Nuremberg

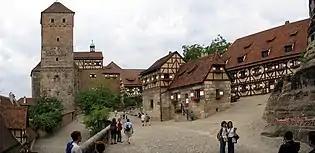
The Imperial Castle

The city and particularly Nuremberg Castle would become one of the most frequent sites of the Imperial Diet (after Regensburg and Frankfurt), the Diets of Nuremberg from 1211 to 1543, after the first Nuremberg diet elected Frederick II as emperor. Because of the many Diets of Nuremberg, the city became an important routine place of the administration of the Empire during this time and a somewhat 'unofficial capital' of the Empire. In 1219 Emperor Frederick II granted the ('Great Charter of Freedom'), including town rights, Imperial immediacy, the privilege to mint coins, and an independent customs policy – almost wholly removing the city from the purview of the burgraves. Nuremberg soon became, with Augsburg, one of the two great trade-centers on the route from Italy to Northern Europe.